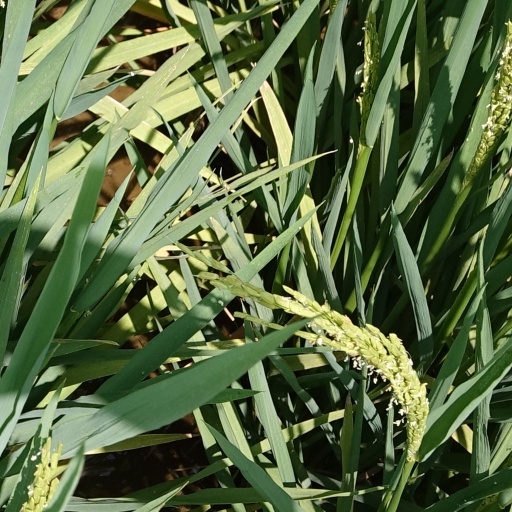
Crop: rice